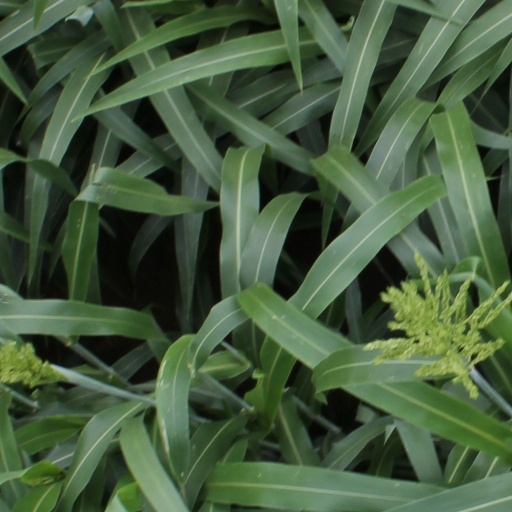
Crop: sorghum